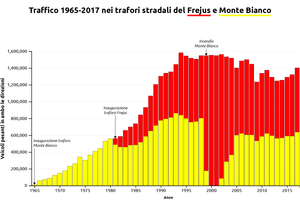
La liaison ferroviaire transalpine Lyon - Turin est un projet de ligne de chemin de fer mixte voyageurs/fret à travers les Alpes, entre la France et l'Italie. Comme les nouvelles lignes ferroviaires à travers les Alpes suisses, elle est destinée à la fois à accélérer les transports par trains de voyageurs et à transférer le trafic de fret de la route vers le rail.